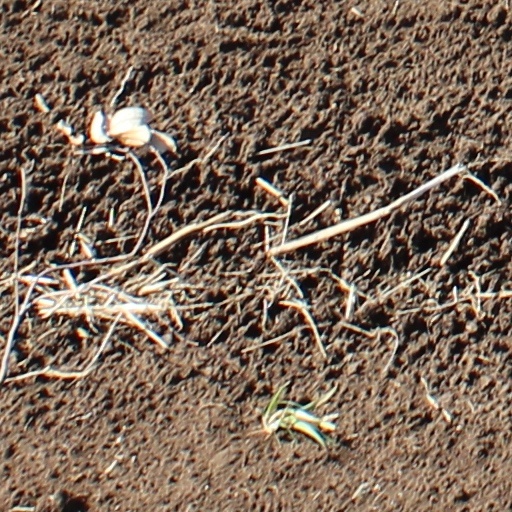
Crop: wheat